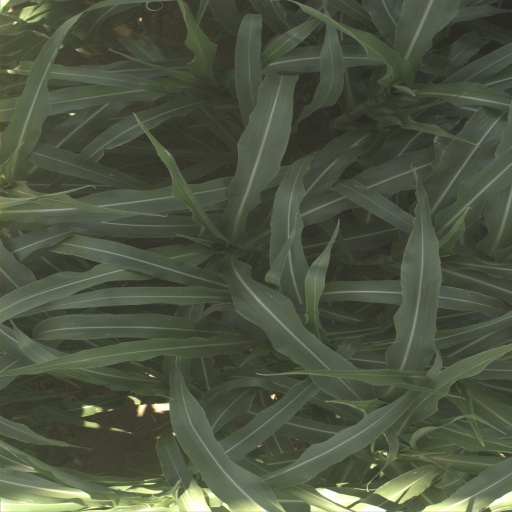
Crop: sorghum